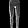
Label: Trouser